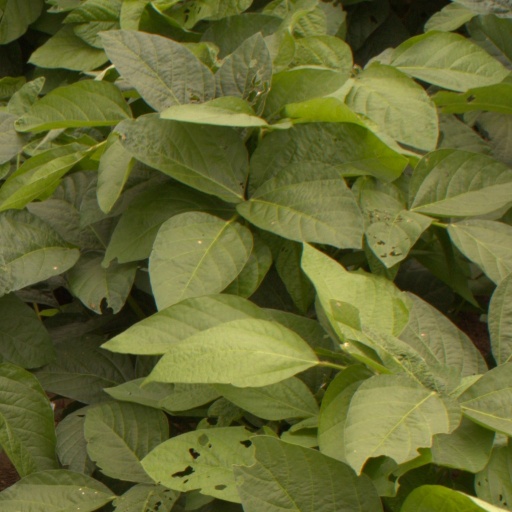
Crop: soybean